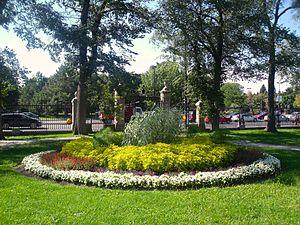
Château Dufresne, 4040 rue Sherbrooke Est, Montréal, Québec, Canada.
Le Château Dufresne est un domaine constitué de deux maisons bourgeoises jumelées situées dans l’arrondissement Mercier-Hochelaga-Maisonneuve de la ville de Montréal au Canada.